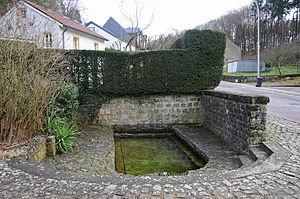
Source de la Syre à Syren (Luxembourg) Lëtzebuergesch: Quell vun der Sir zu Siren